Hershey Bears

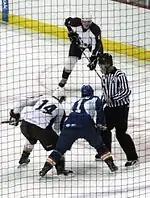
The Bears playing against the Norfolk Admirals during the 2009 preseason

As had Gary Green in 1979, Murray left the Bears early in the 1981–82 season to become coach of the Washington Capitals (replacing Green) and was replaced by former Hershey goalie Gary Inness under most unusual circumstances. Inness had retired as a player a year earlier but wanted to remain in Hershey and keep involved with the Bears. With no coaching position available to offer him, but in need of a new trainer, Bears GM Frank Mathers offered him that job. With Murray's promotion to Washington a month later elevated Inness the eleventh coach in the Bears' history. Inness would remain behind the Hershey bench until December, 1984, when Frank Mathers returned to that post on an interim basis for the first time since 1973 and coached the club until then recently retired Hall of Fame Flyer winger Bill Barber took over for the final sixteen games of the season.